The Bird-catcher and the Blackbird

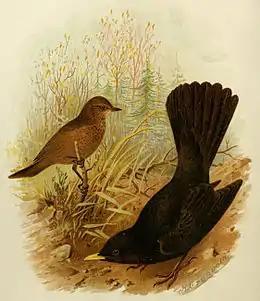
An illustration of the inquisitive blackbird by Henrik Grönvold, 1906

Although this version of the story only existed in Greek sources, one very like it occurs in the Syriac version of the story of Ahiqar, which goes back to the time of Aesop. Ahiqar has been betrayed by his adoptive son Nadan and among the reproaches for his conduct appears this reference: "A snare was set upon a dunghill and there came a sparrow and looked at it and said, 'What doest thou here?' And the snare said, 'I am praying to God.' The sparrow said, 'And what is that in thy mouth?' The snare said, 'Bread for guests.' Then the sparrow drew near and took it, and the snare caught him by the neck. And the sparrow said, as he was being shaken, 'If this is thy bread for guests, may the god to whom thou prayest never listen to thy voice. A much later Arabic recension begins with the inquisitive sparrow but then makes a lark the victim. This, however, may be evidence of contamination from a Greek source.